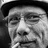
Emotion: happy